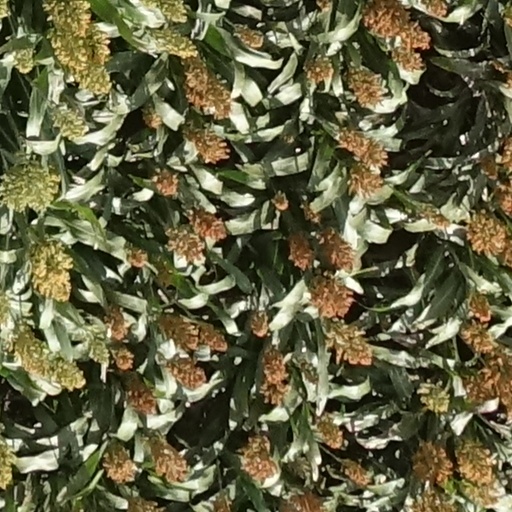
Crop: sorghum